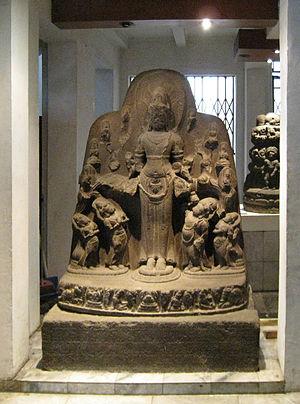
Amoghapasha est un bodhisattva et l’une des manifestations ou des formes d'Avalokiteśvara, pouvant prendre un aspect féminin ou masculin. Son nom en sanscrit signifie « celui qui a la corde inébranlable » ; ce lacet qu’il tient en général dans une main représente son pouvoir de repêcher les êtres égarés loin de la voie. Son nom chinois est Bukongjuansuo Guanyin 不空羂索觀音, japonais Fukūkensaku Kannon. Ce nom signifie littéralement Amoghapāśa-avalokiteśvara.
Le kabupaten de Dharmasraya, en indonésien Kabupaten Dharmasraya, est un kabupaten créé en 2004 par détachement de celui de Sawahlunto Sijunjung dans la province de Sumatra occidental en Indonésie. Son chef-lieu est Pulau Punjung.